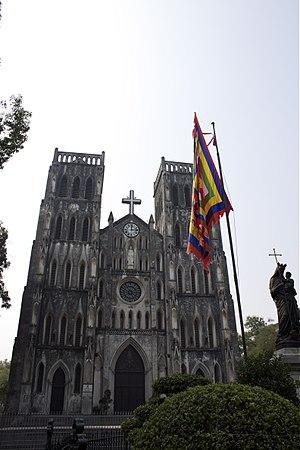
Le Tonkin occidental est un vicariat apostolique du Tonkin érigé par le pape Alexandre VII en 1678 à partir du territoire du vicariat apostolique du Tonkin fondé en 1659. À partir des années 1880, il se trouve en Indochine française, aujourd'hui dans le nord du Viêt Nam. Il était confié dès la fin du XVIIᵉ siècle aux missionnaires de la Société des Missions étrangères de Paris qui en partirent en 1955, lorsque le Viêt Minh prit le pouvoir.